Holiday From Myself (1952 film)

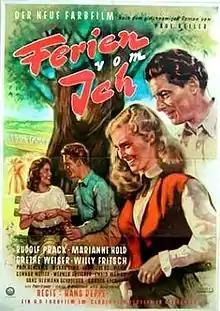

Holiday From Myself is a 1952 West German comedy film directed by Hans Deppe and starring Rudolf Prack, Marianne Hold and Willy Fritsch. It was shot at the Göttingen Studios with sets designed by the art director Ernst H. Albrecht. It is a remake of Deppe's 1934 film of the same title.